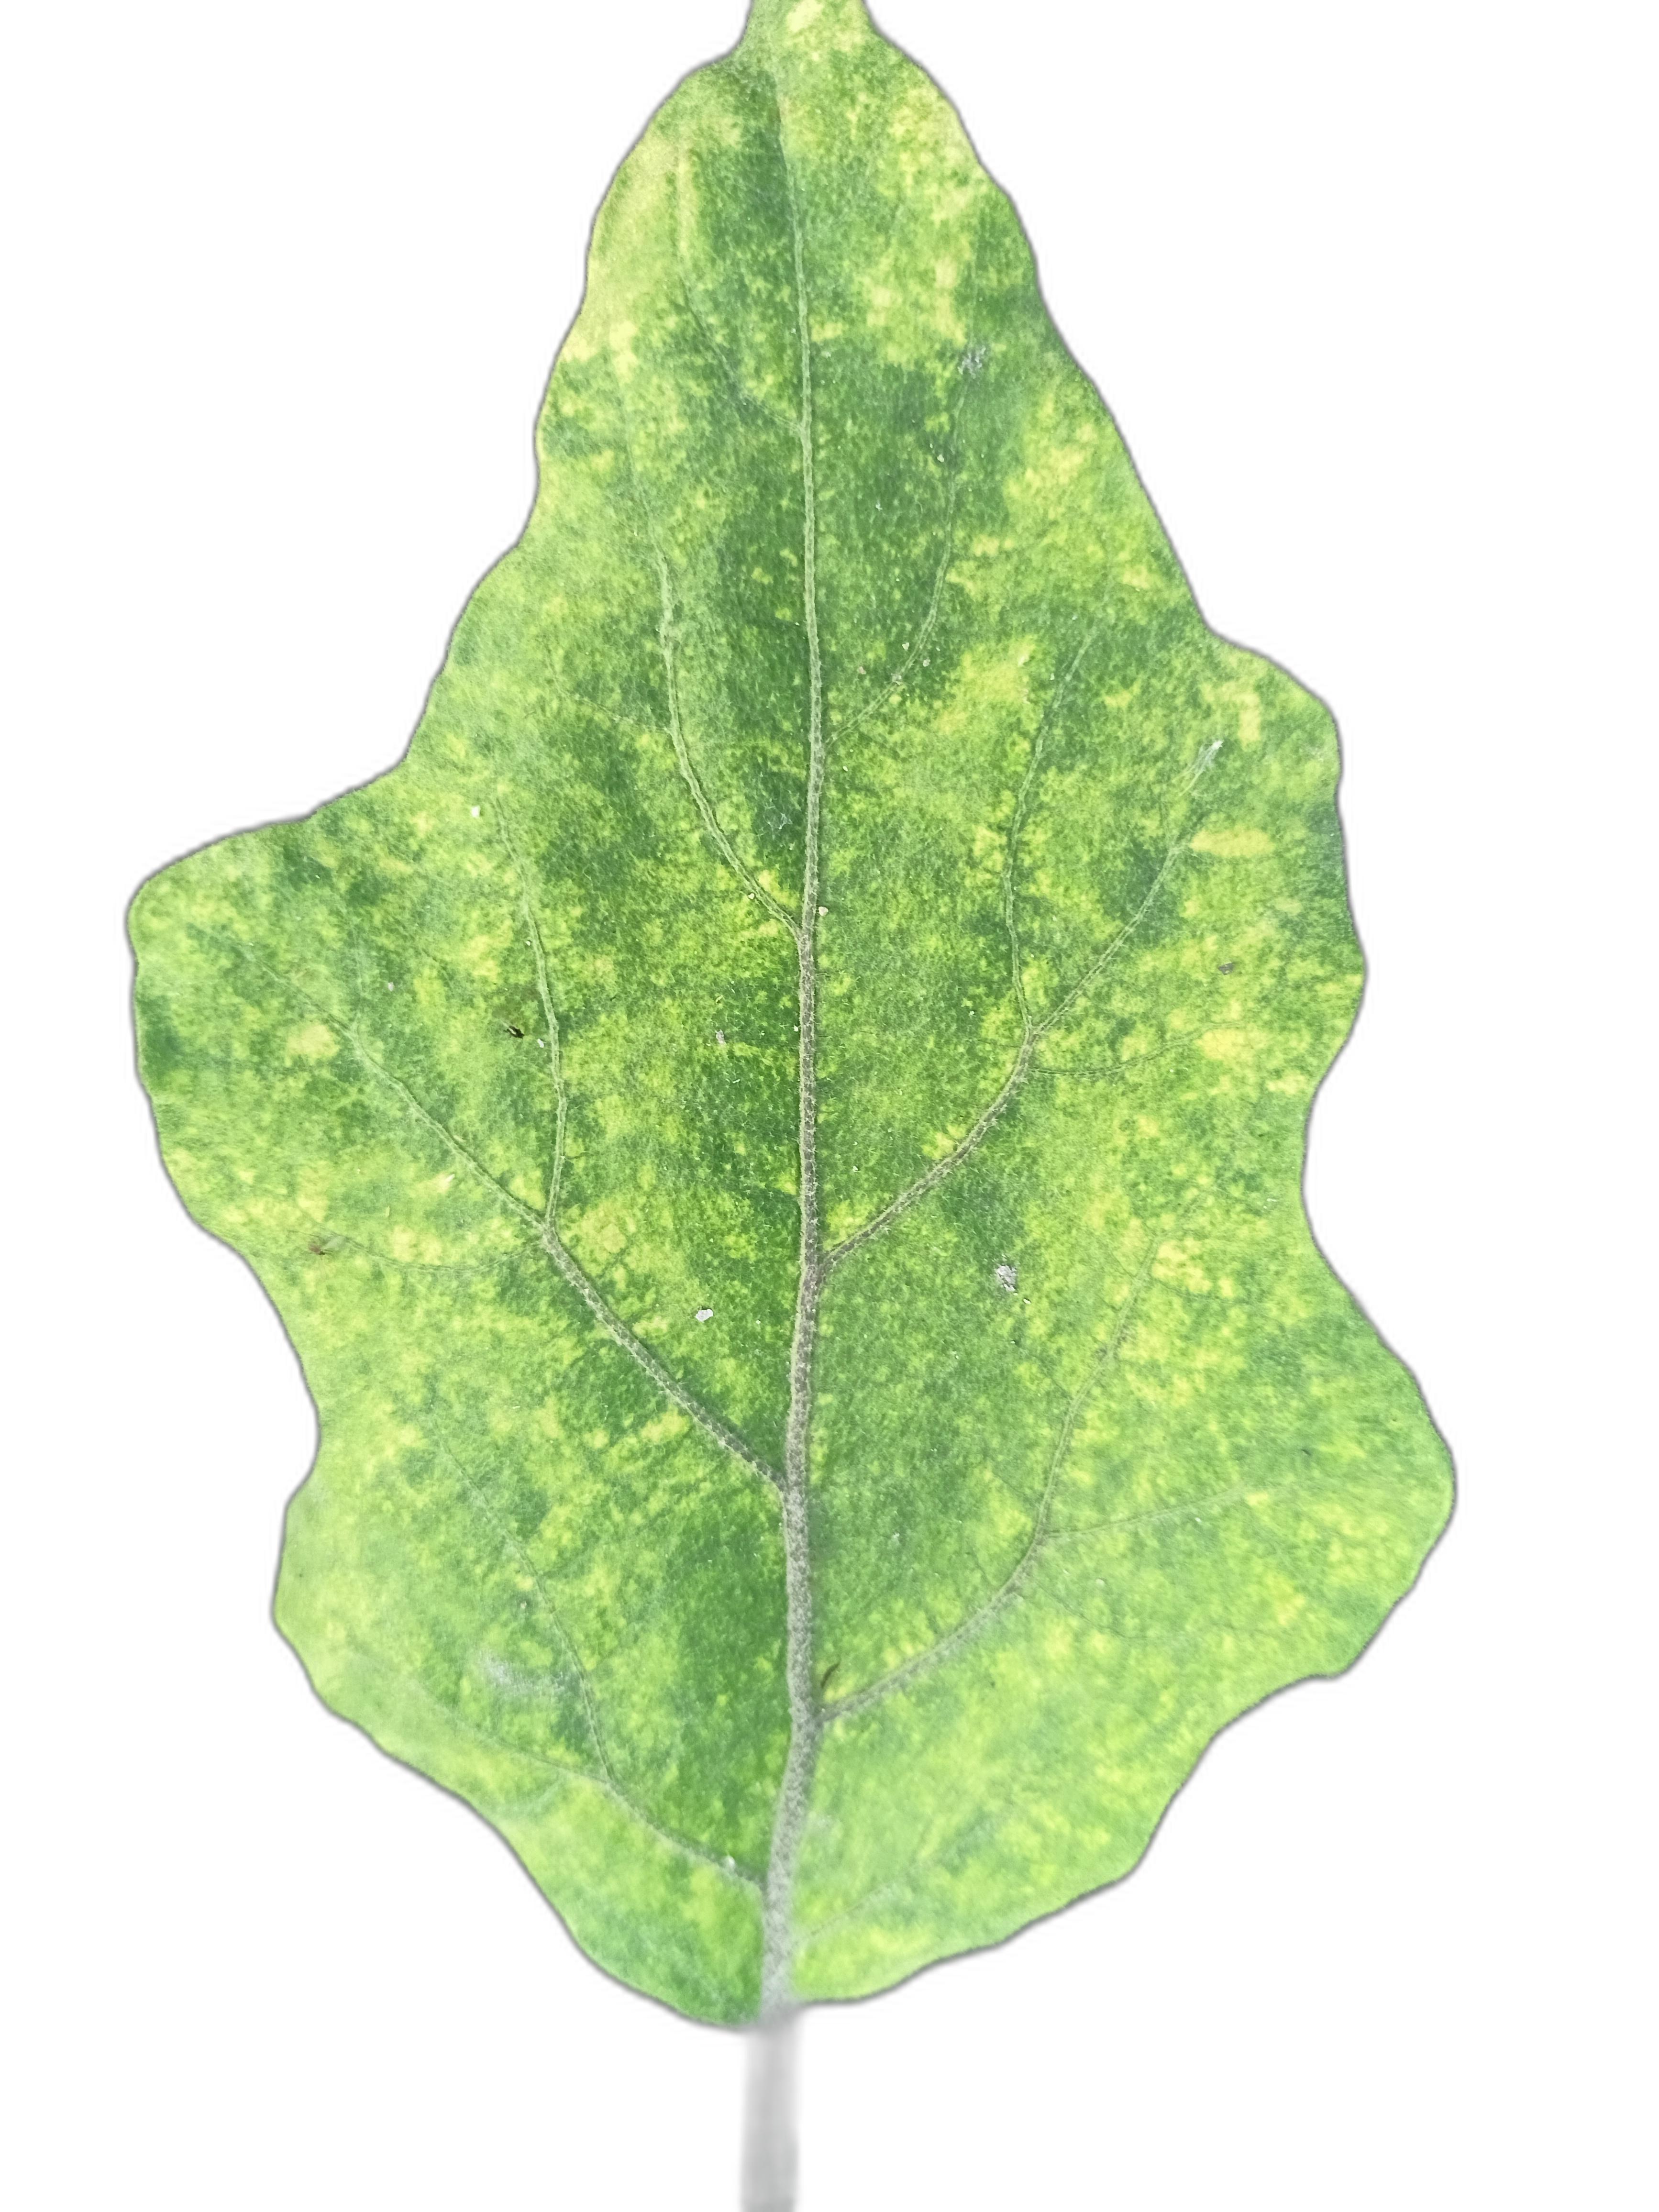
Label: Healthy Leaf